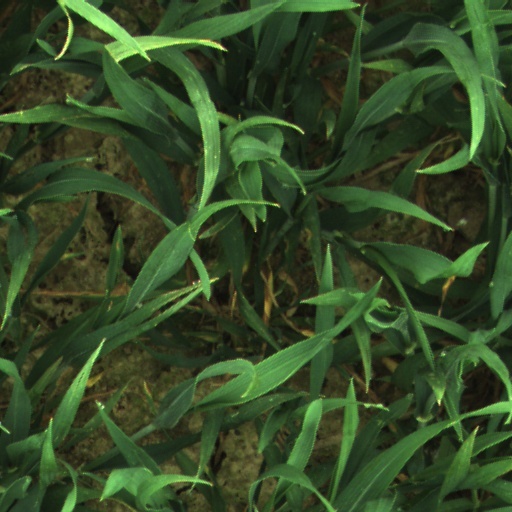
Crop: wheat